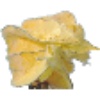
Label: physalis_with_husk